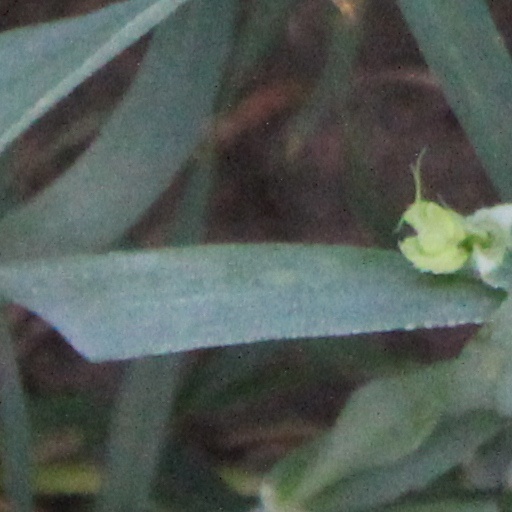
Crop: wheat